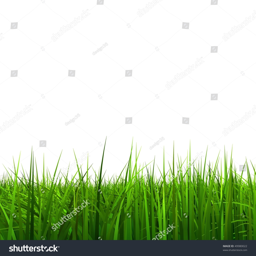
high resolution 3d green grass isolated on a white background